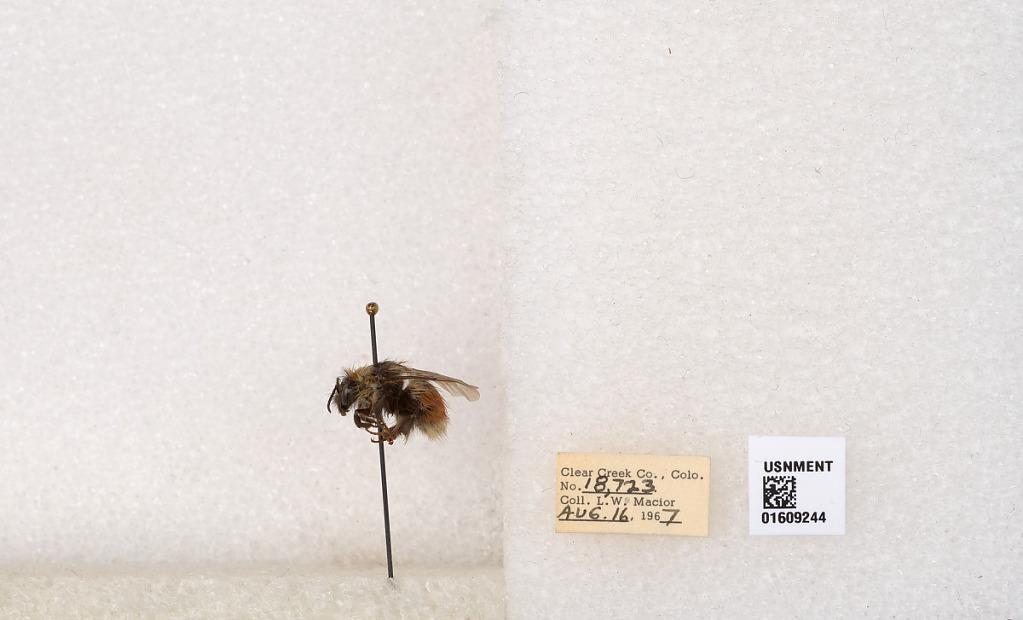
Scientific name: Bombus (Pyrobombus) sylvicola Kirby
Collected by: L. Macior
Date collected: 1967-8-16
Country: United States
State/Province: Colorado
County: Clear Creek
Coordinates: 39.6856, -105.645